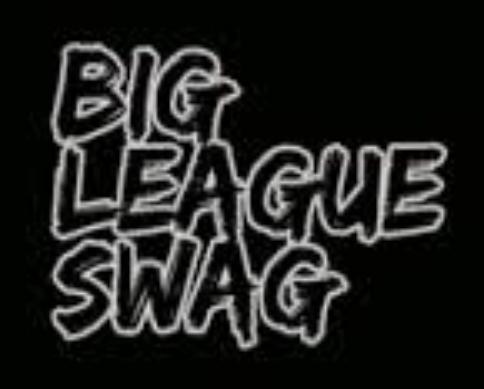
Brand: Big League
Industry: Others